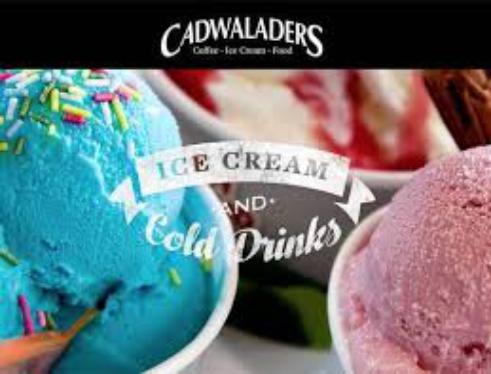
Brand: Cadwalader's Ice Cream
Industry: Food